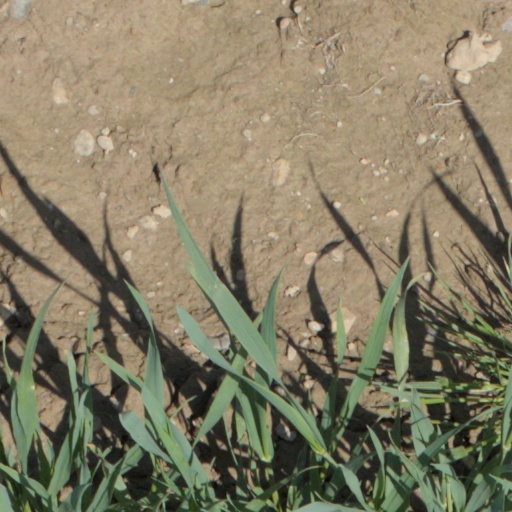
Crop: wheat